Obolon, Kyiv

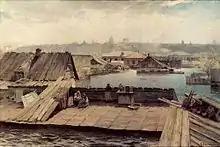
Flooding of Obolon in 1890s

The first who drew special attention to Obolon was the Ukrainian historian Volodymyr Antonovych, who got 200 bronze Roman coins there in 1876, which were dated the second half of 3rd - the first half of 4th centuries. Then he suggested that there was a settlement in Obolon, whose inhabitants conducted exchange with antiquity cities of the Northern Black Sea. Further Obolon was explored in particular by Turvont Kybalchych, Mykola Biliashivsky, , A. A. Piantkovsky, and .